Chris Lines

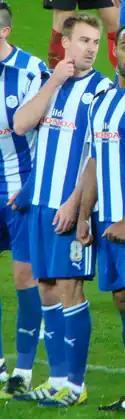
Lines playing for Sheffield Wednesday in 2012

In August 2011, Lines joined League One club Sheffield Wednesday on a three-year contract for a £50,000 fee. He went on to score four goals in 47 appearances in the 2011–12 campaign as Wednesday secured promotion with a second-place finish and was twice named on the League One Team of the Week. He made 12 assists in the campaign, just two fewer than divisional assist leader Stephen Quinn.